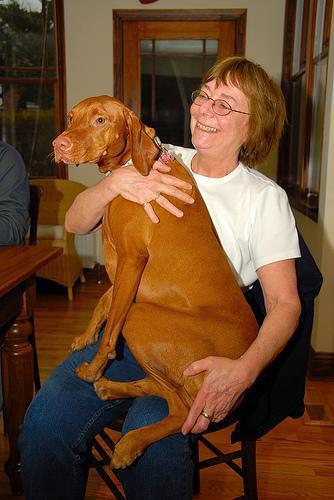
vizsla